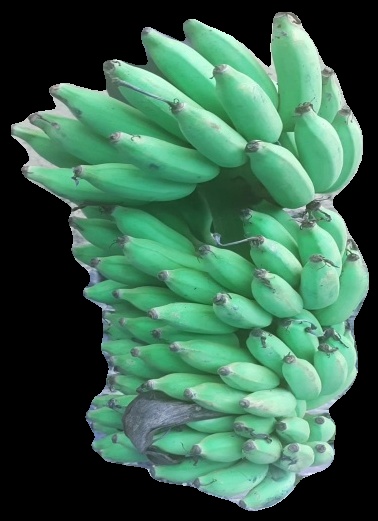
Variety: elakki-bale
Grade: grade2